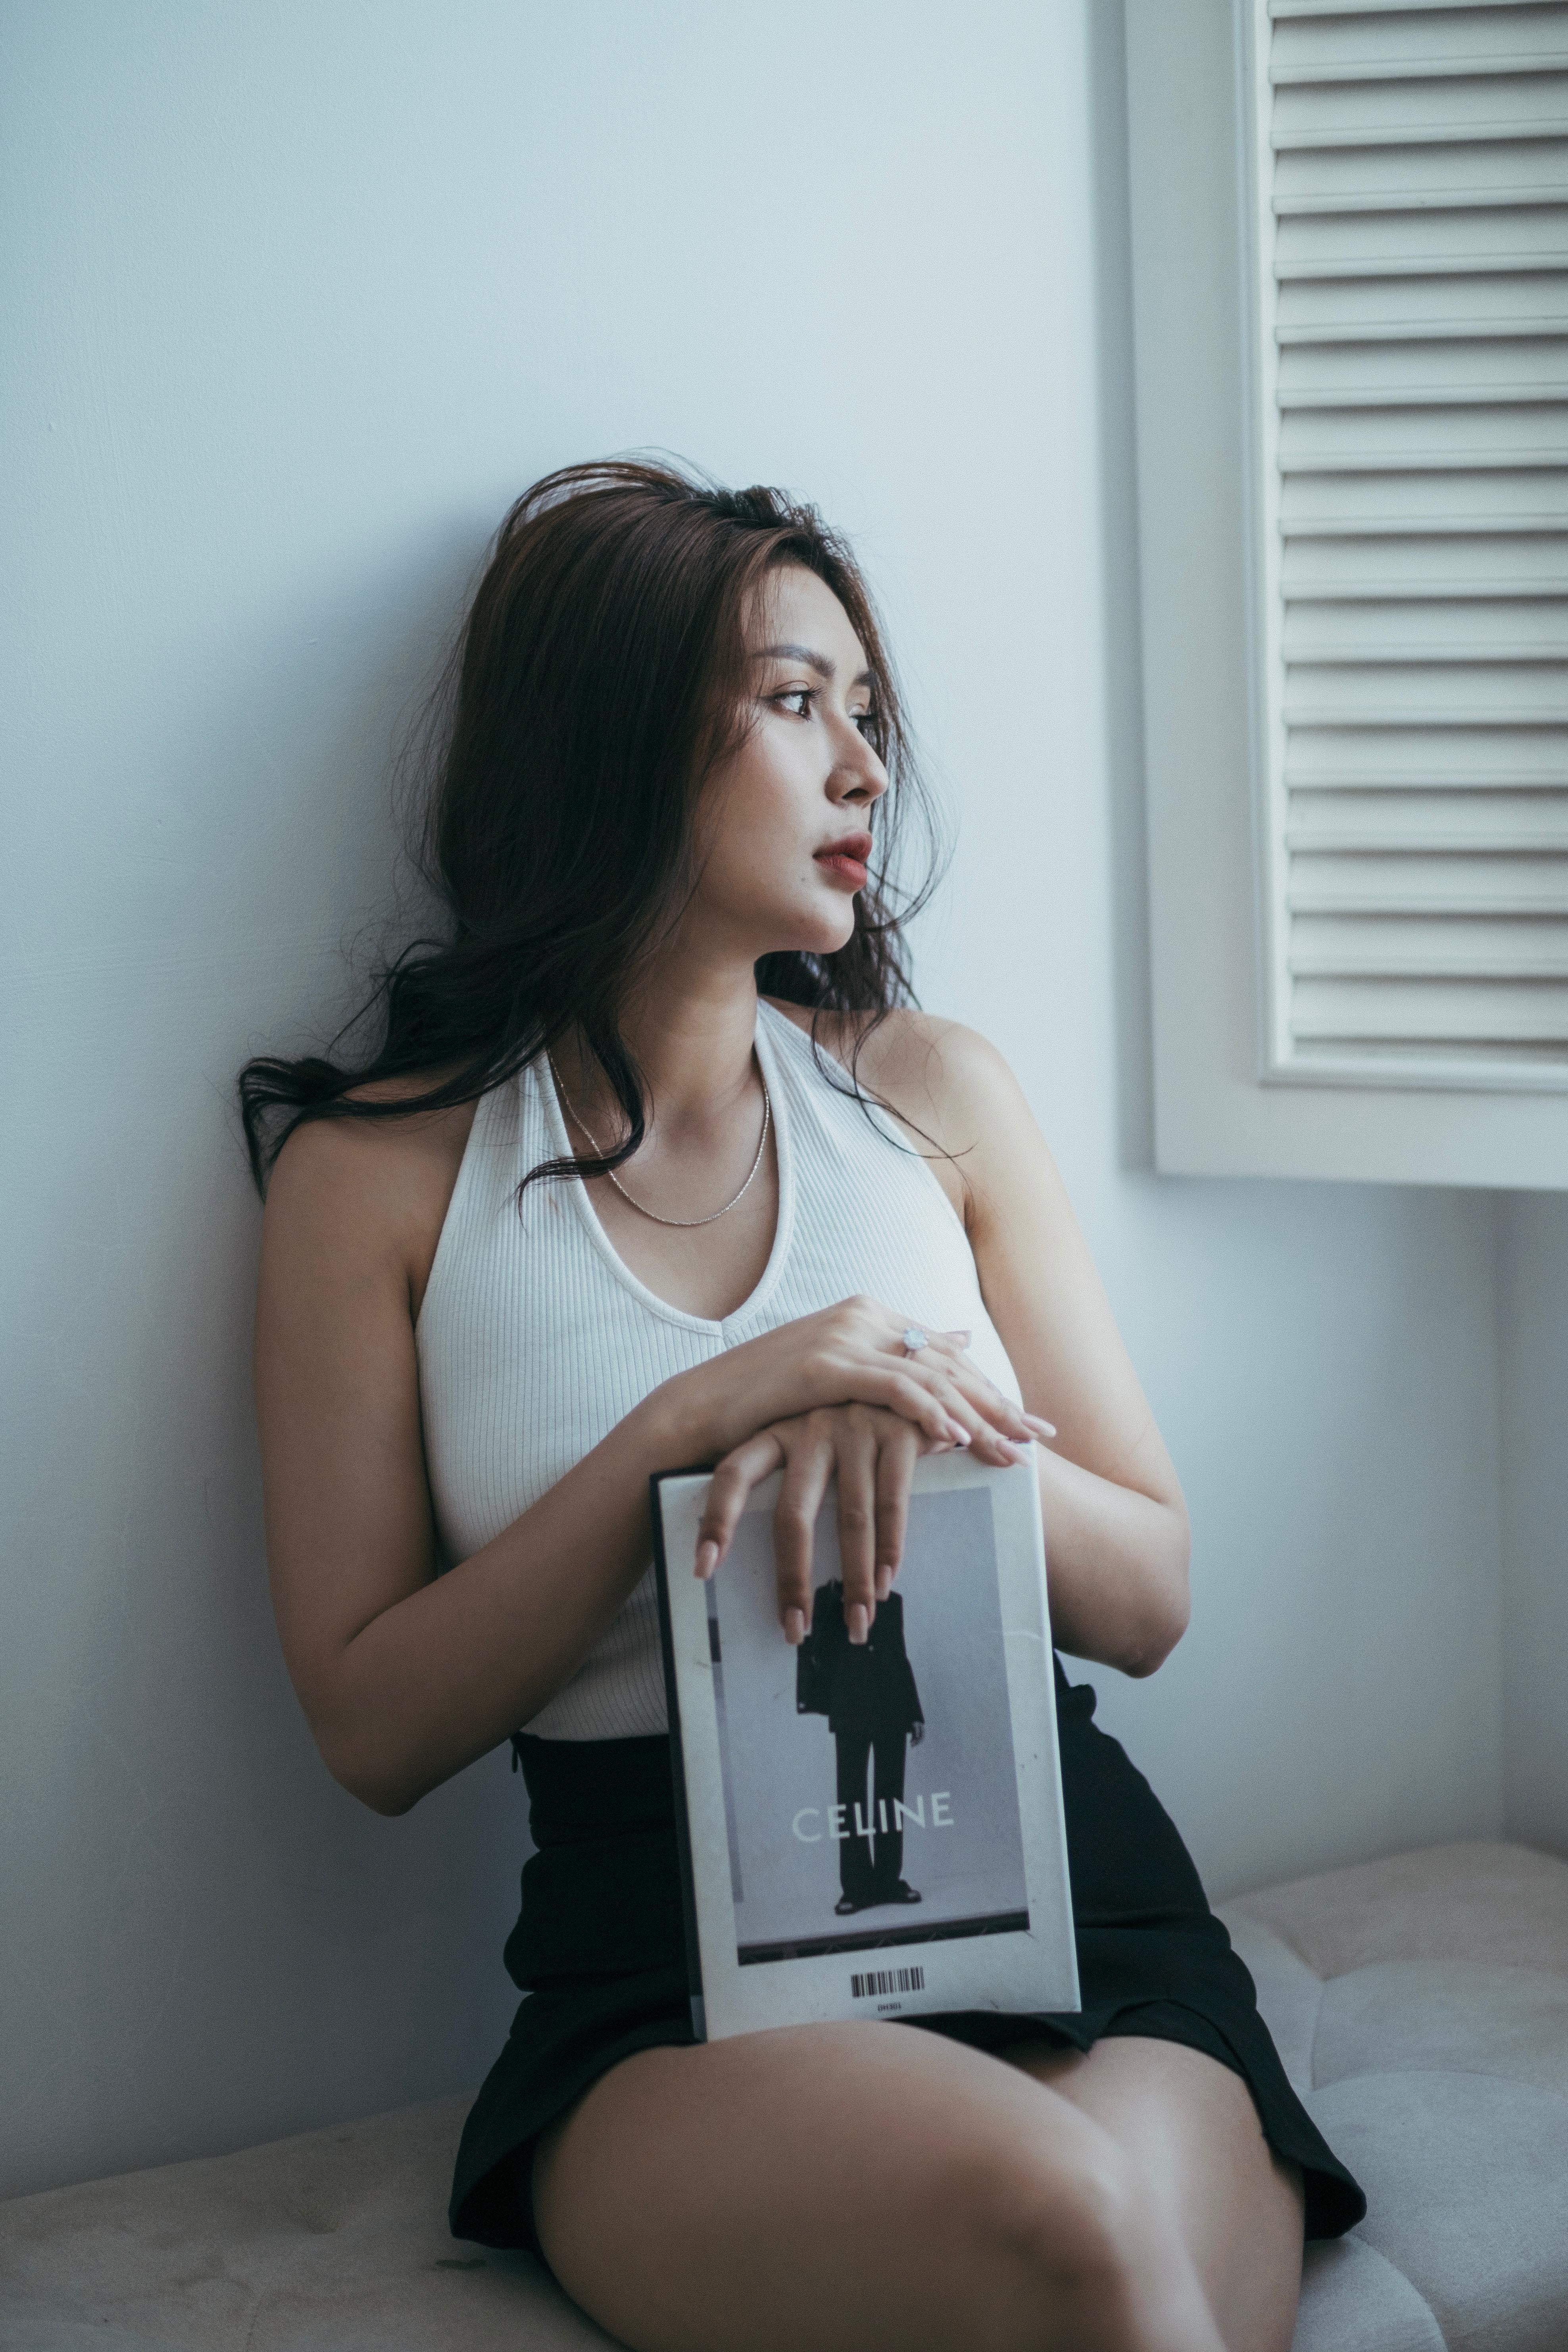
woman, joint, hairstyle, shoulder, flash photography, neck, sleeve, waist, knee, thigh, elbow, black hair, sleeveless shirt, comfort, fashion design, eyewear, human leg, long hair, blond, brown hair, wrist, sitting, trunk, chest, happy, jewellery, window blind, fashion model, bag, fashion accessory, pattern, room, portrait photography, photo shoot, abdomen, top, t shirt, Luggage and bags